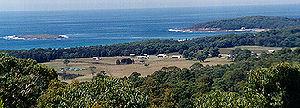
Le campus côtier de Kioloa est un petit campus géré par l'Université nationale australienne à Kioloa sur la côte sud de la Nouvelle-Galles du Sud en Australie utilisé pour les études dans certaines branches scientifiques.